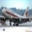
Label: airplane